Festivals of Odisha

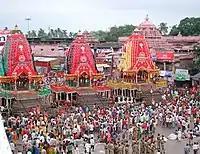
Rath Yatra in Puri (2007)

Ratha Yatra (ରଥଯାତ୍ରା) is an annual Hindu festival which originated in Puri in Odisha. The festival is celebrated all over Odisha on the 2nd day of dark fortnight the lunar month of Ashadha (Asadha Sukla Dutiya) usually in June/July. The festival involves transporting of the idols of the deities Jagannatha, Balabhadra and Subhadra on giant chariot from the Jagannath Temple to the Gundicha Temple. The chariots are pulled by devotees with ropes. After nine days, the idols are returned. The 2014 festival in Puri was attended by 900000 people.